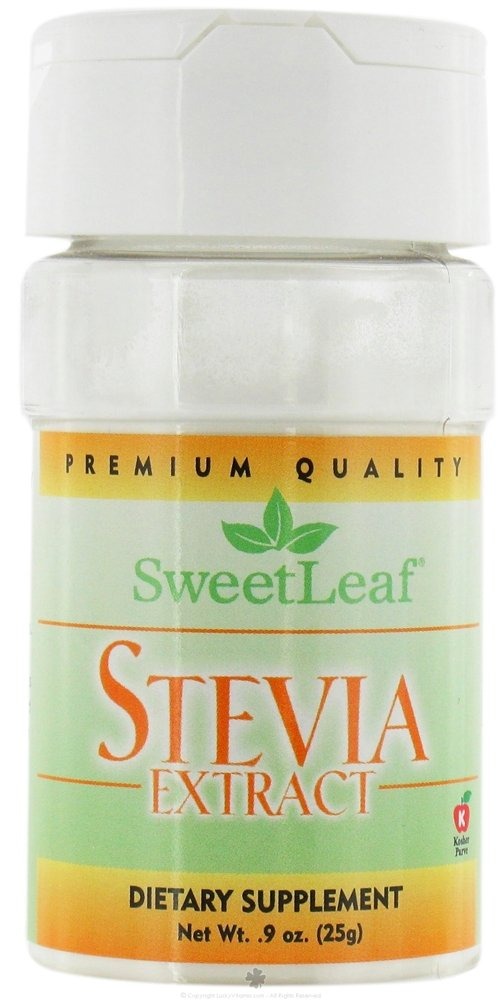
Item Name: Sweetleaf Stevia Stevia Extract Pwdr White Sh
Product Description: Product Information from Sweet Leaf This product is extremely sweet, with no bitter aftertaste when used sparingly. Stevia Extract is heat stable and is safe for diabetics and hypoglycemics. 300 times sweeter than sugar Pure premium quality Stevia extract Use for baking and cooking 25 gram bottle = almost 17 lbs of sugar Zero calories, carbs Safe for diabetics Ingredients: 100% pure Stevia leaf extract standardized to a minimum of 90% Steviosides including 40% Rebaudioside A. Serving Suggestions: Add 1/3 teaspoon to supplement 2 quarts of unsweetened beverage, or use sparingly to supplement desired food preparations. Reduce sugar usage by one cup for each 1/3 teaspoon of Stevia Extract used.
Value: 0.9
Unit: Ounce

Price: 13.89